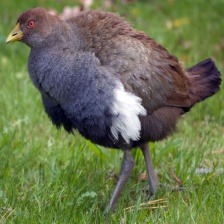
Species: TASMANIAN HEN
Scientific name: TRIBONYX MORTIERII
ImageNet parent category: european_gallinule